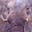
Label: elephant